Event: Nepal Earthquake
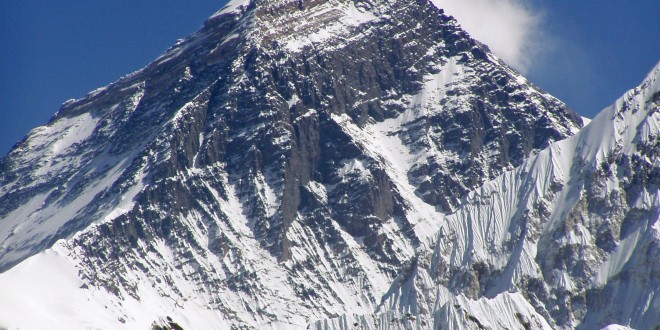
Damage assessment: no_damage